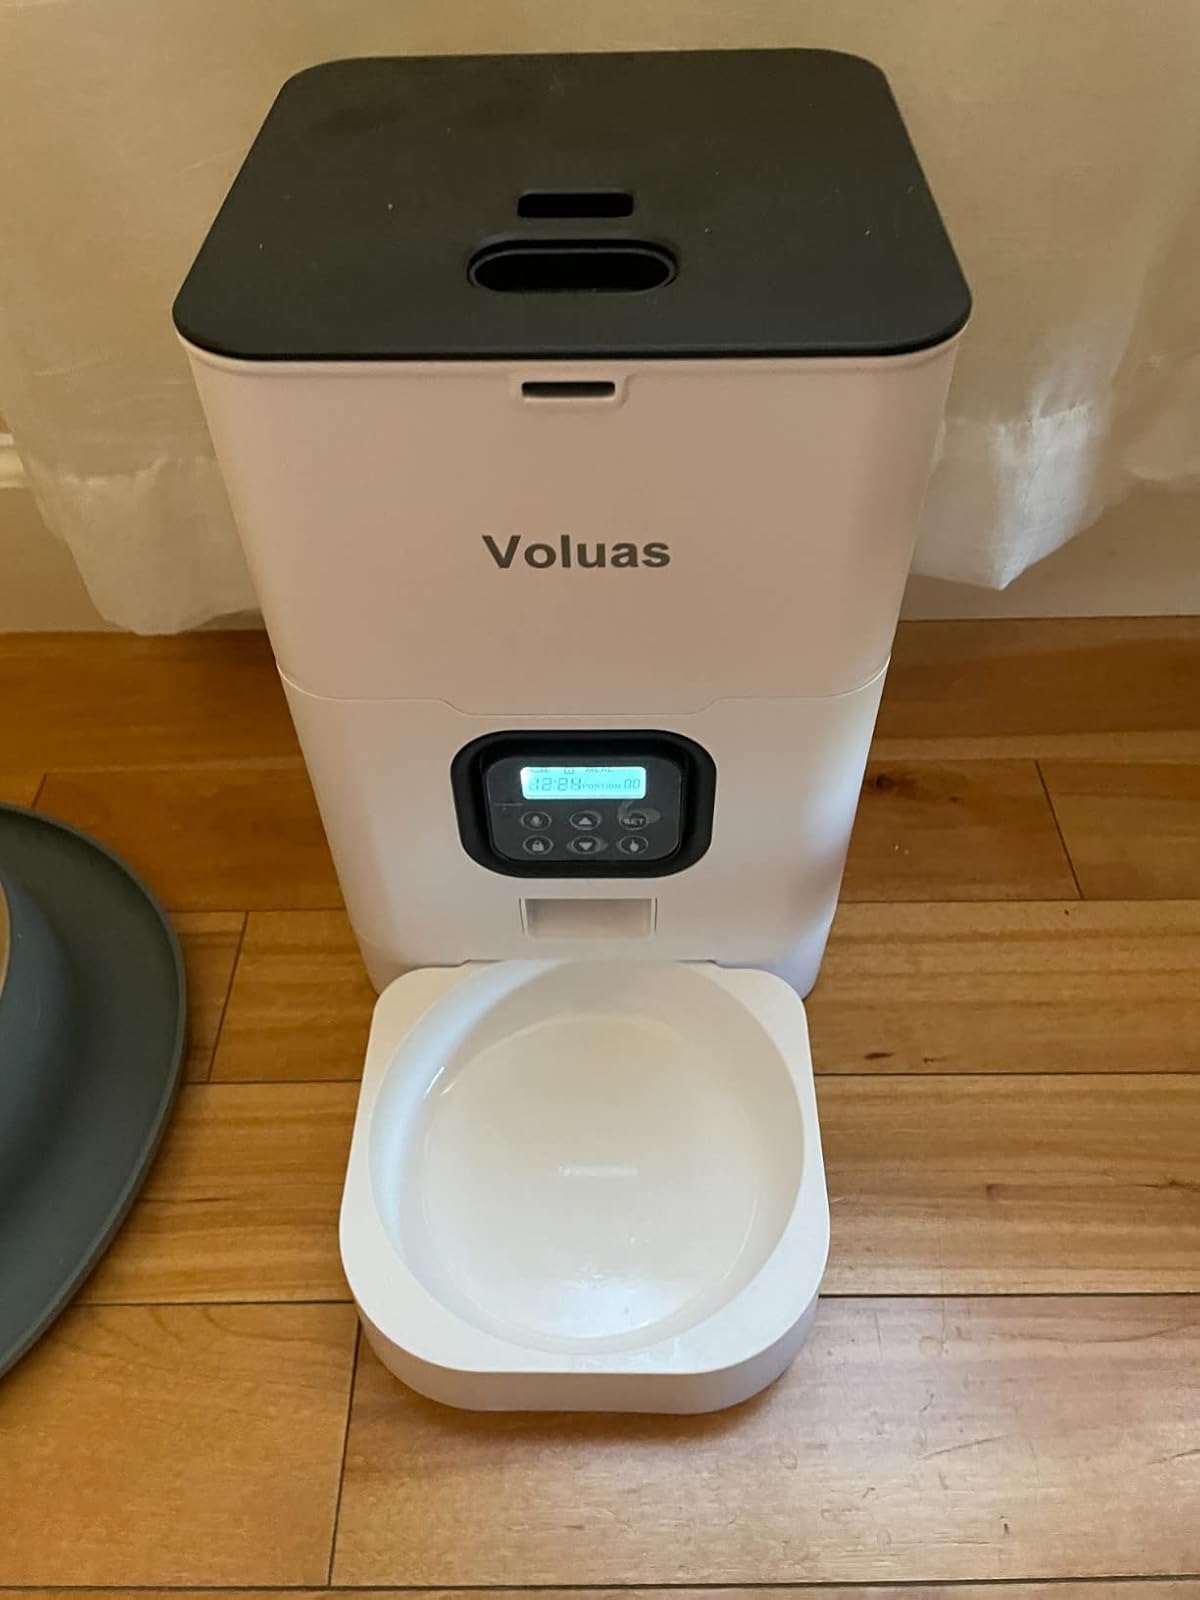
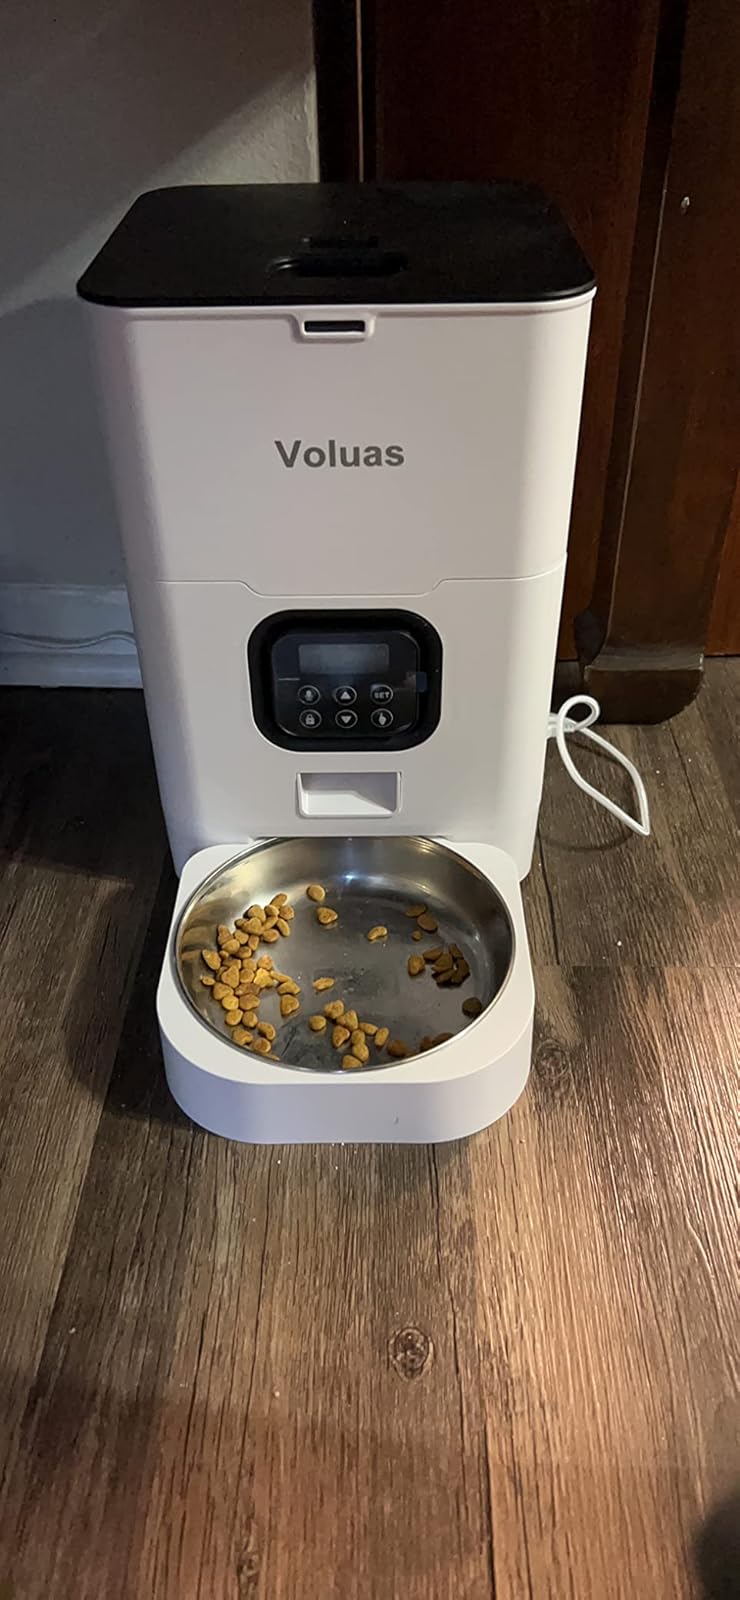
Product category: items_feeder
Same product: yes